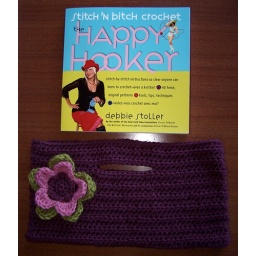
Pattern: In Bloom from happy hooker. Yarn: Rainbow in purple.      Patons Jet in green and pink